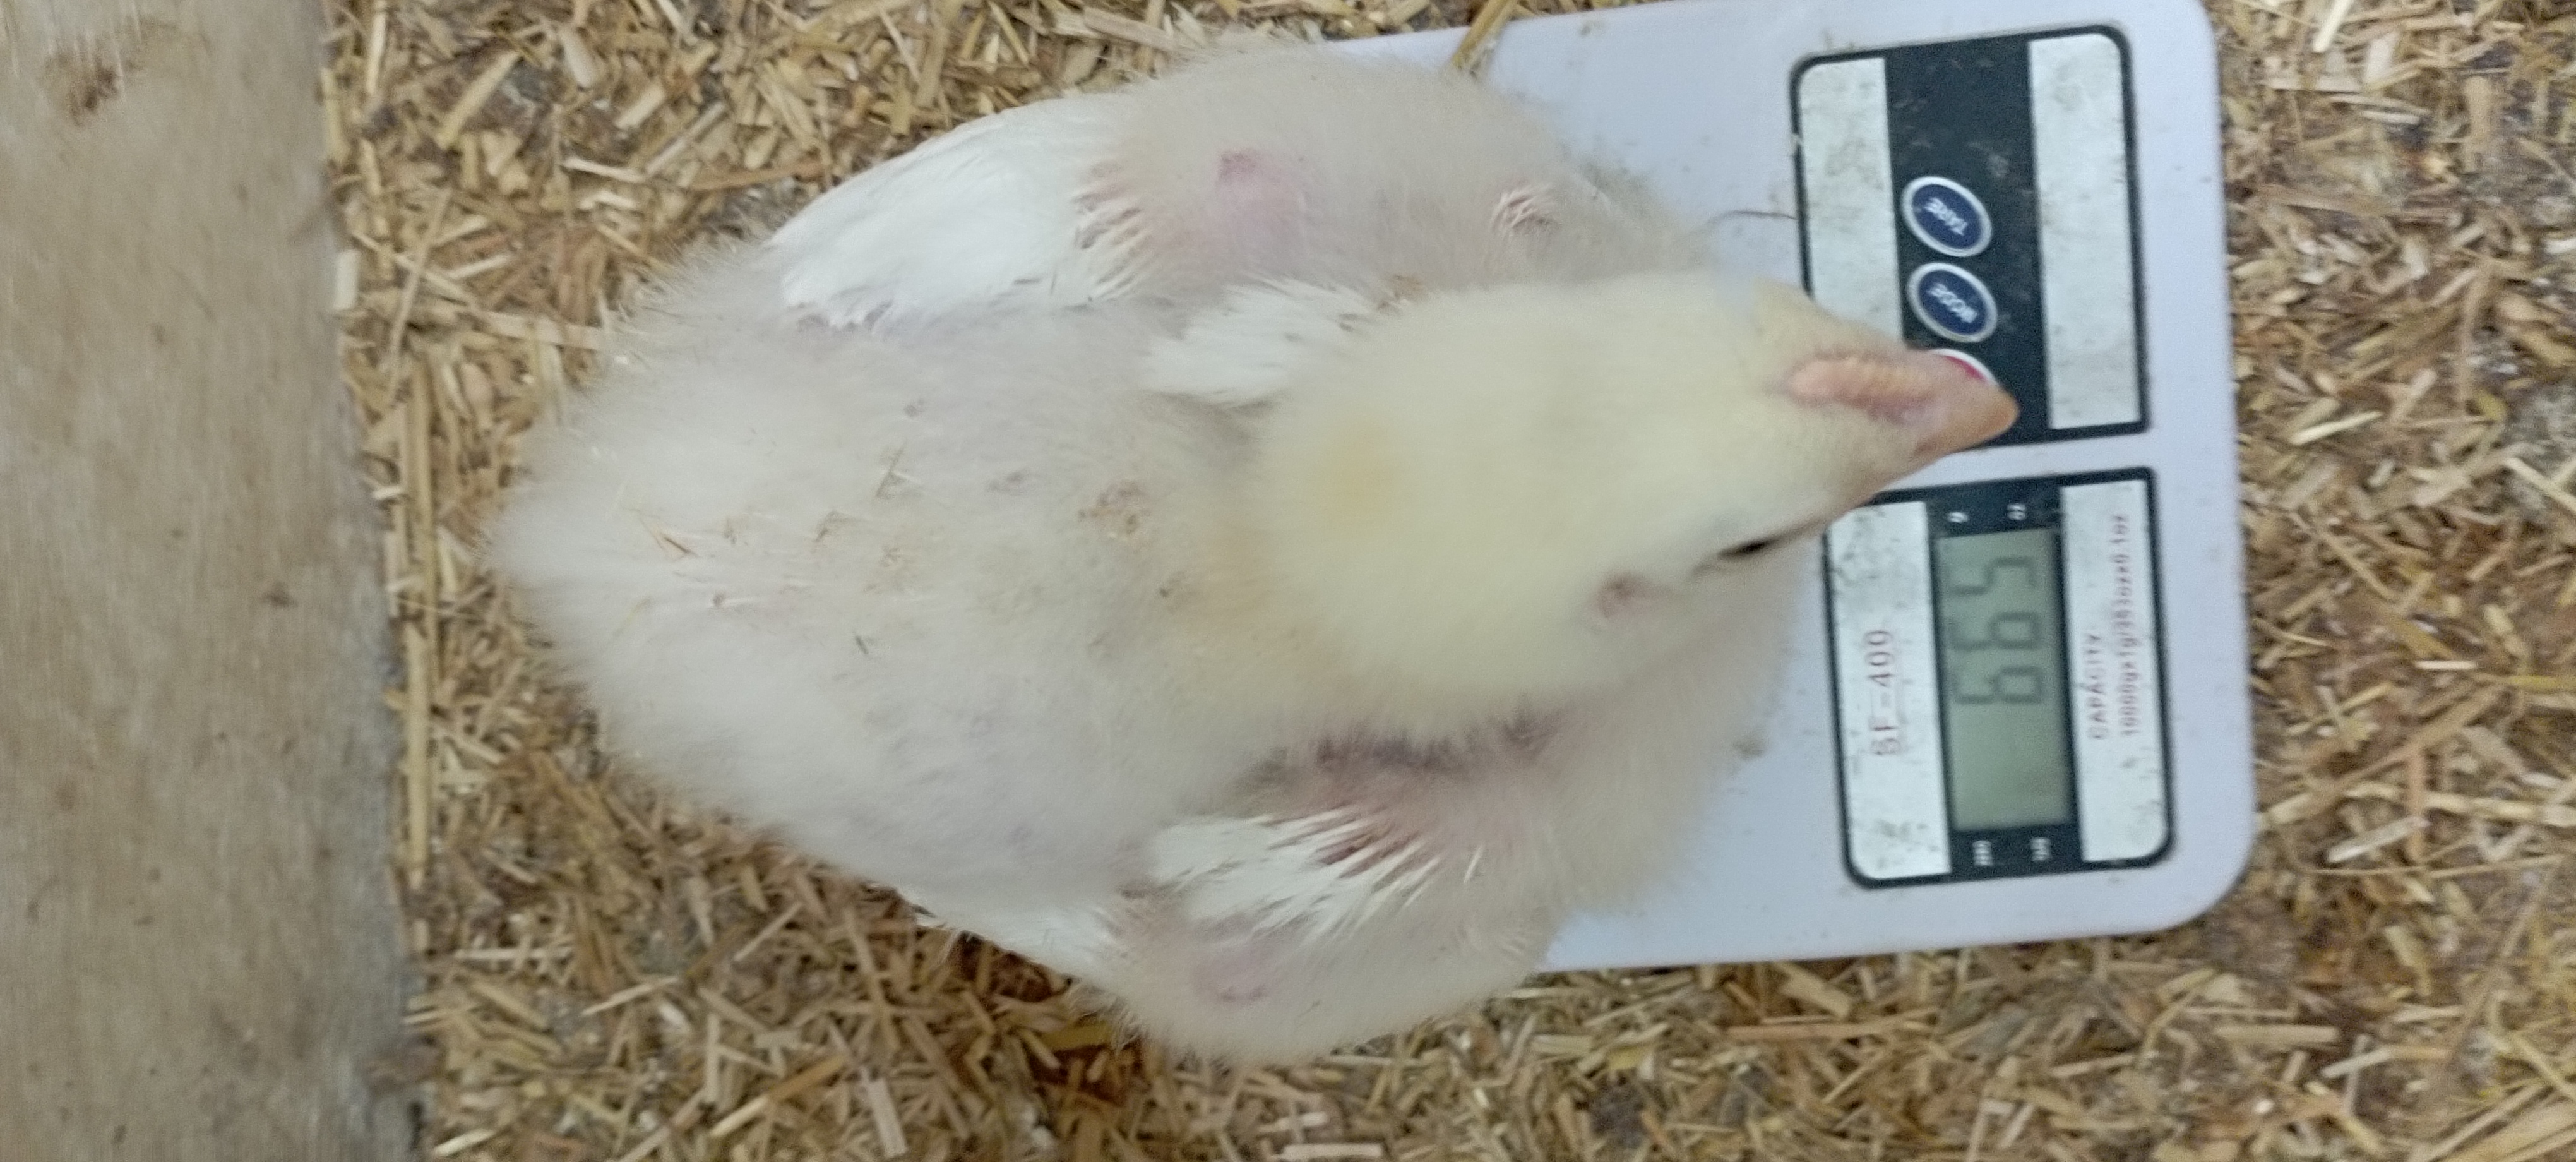
Weight: 668 g